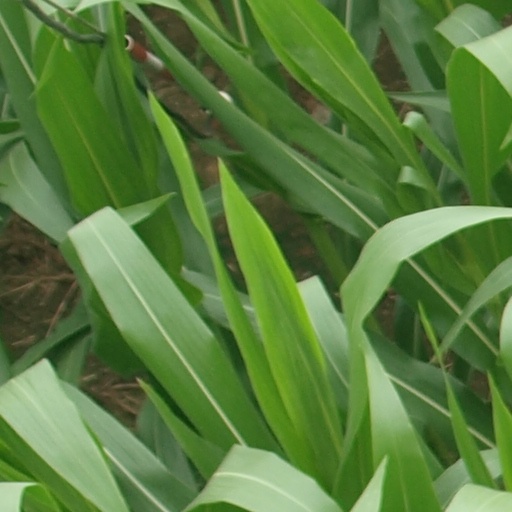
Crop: maize; corn